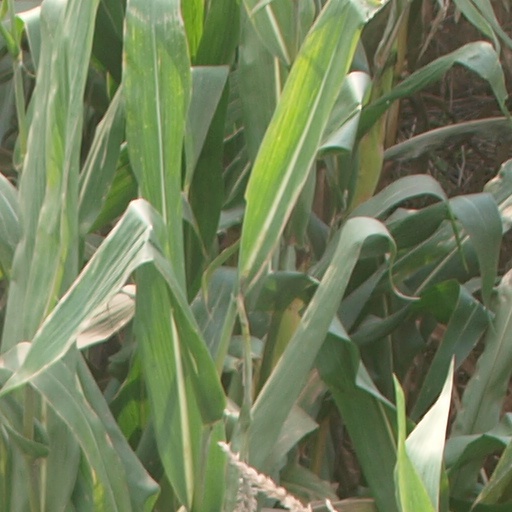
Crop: maize; corn